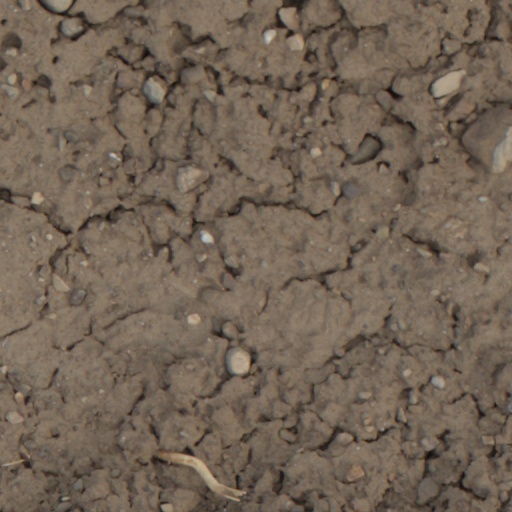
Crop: wheat